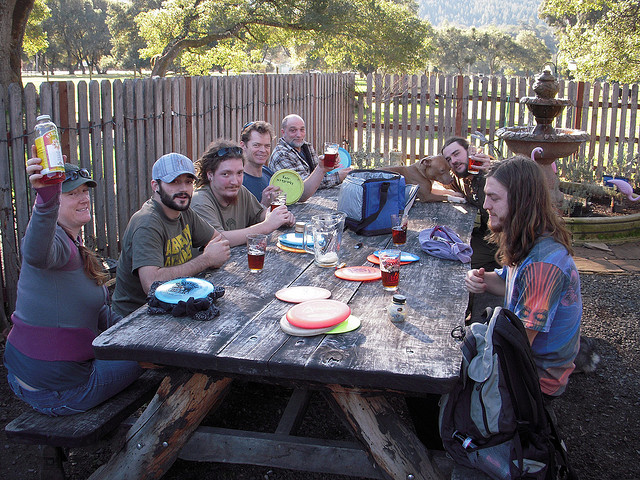
user: Given an image and a question. Answer the question in a short answer. Question: What holiday might this be? Short Answer:
assistant: 4th of july